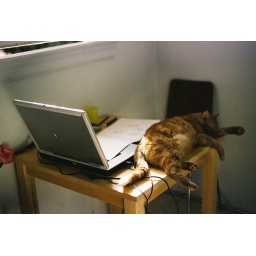
i work ONE day from home and the cats sleep all over my station. all day.